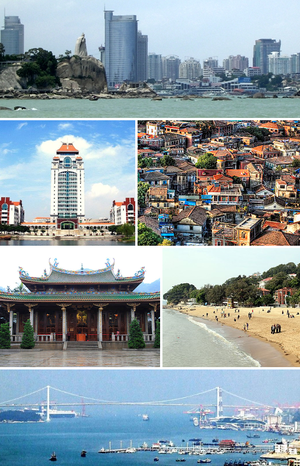
Xiamen est une ville de la province du Fujian, dans le sud-est de la Chine.